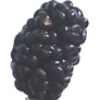
Label: Mulberry 1